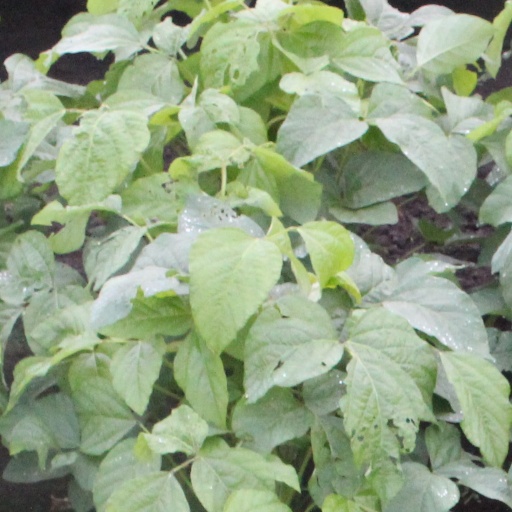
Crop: soybean